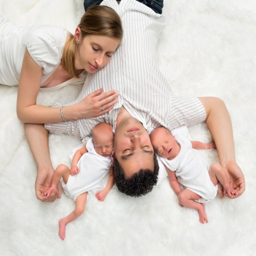
sleeping portrait of a family with newborn twins stock photo